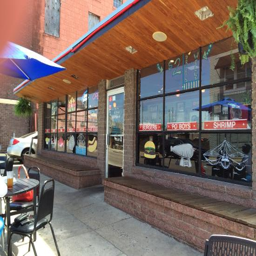
a small little restaurant , looks like an old diner